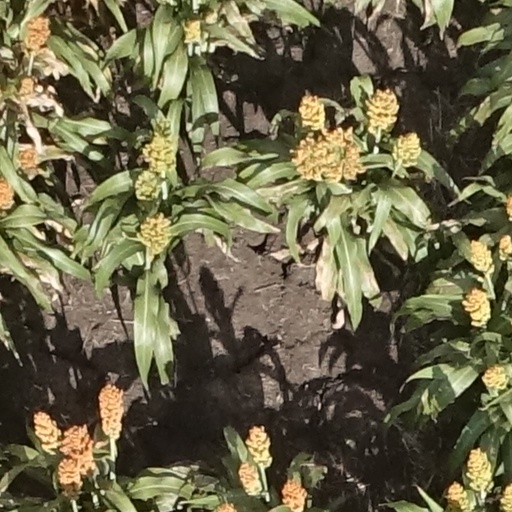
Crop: sorghum